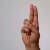
The image shows a hand gesture representing the letter 'U' in Indian Sign Language.